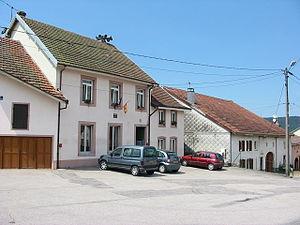
Mairie de La Chapelle-devant-Bruyères, commune française du département des Vosges.
La Chapelle-devant-Bruyères est une commune française située dans le département des Vosges, en région Grand Est.